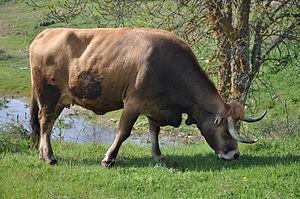
La mirandesa est une race bovine portugaise.
Le Portugal est un pays où l'élevage bovin joue un rôle mineur.